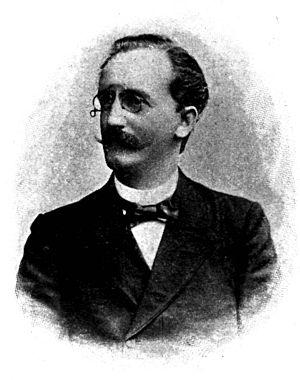
Paul Clemens von Baumgarten est un pathologiste allemand.